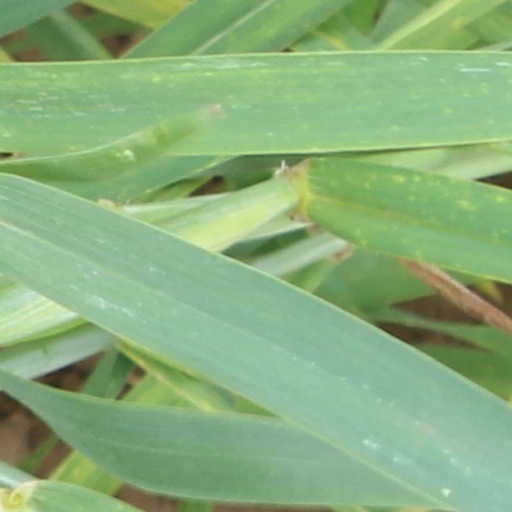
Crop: wheat